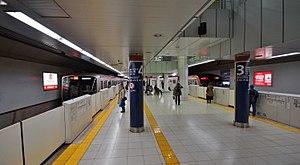
Shinjuku-sanchōme est une station du métro de Tokyo sur les lignes Fukutoshin, Marunouchi et Shinjuku dans l'arrondissement de Shinjuku à Tokyo. Elle est exploitée conjointement par le Tokyo Metro et le Bureau des Transports de la Métropole de Tokyo.